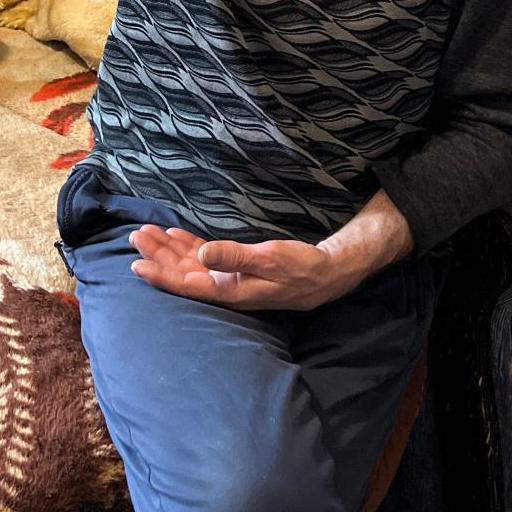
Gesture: no_gesture